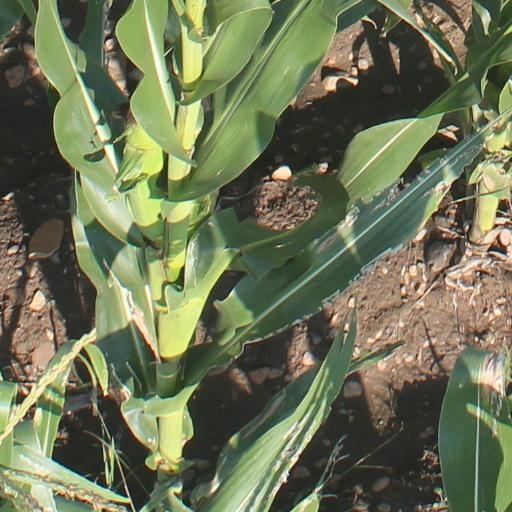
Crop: maize; corn